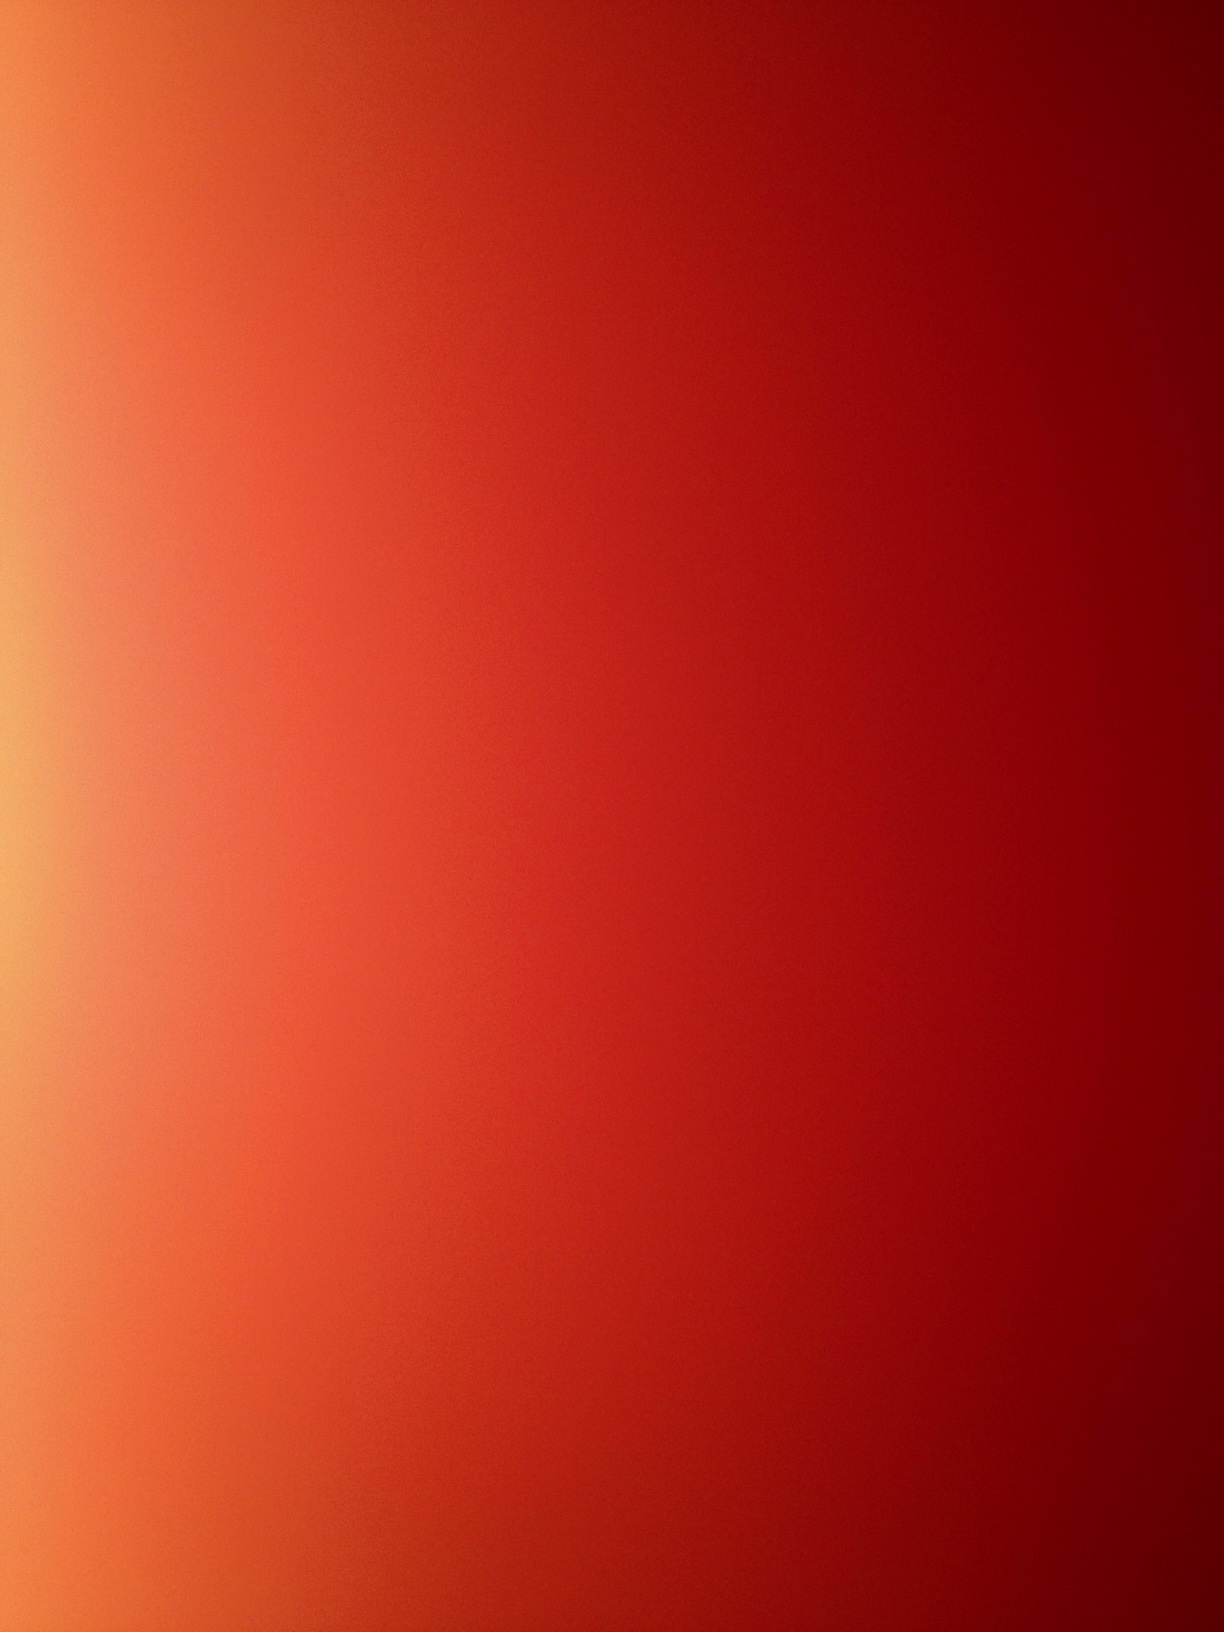Question: What is he doing? Question mark.
Answer: unanswerable